Battle of Bosworth Field

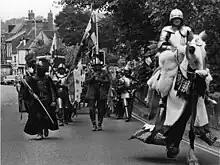
Newport History Society re-enacts Henry's march through Wales to Bosworth Field during the battle's quincentenary celebration.

Although he claimed fourth-generation maternal Lancastrian descendancy, Henry seized the crown by right of conquest. After the battle, Richard's circlet is said to have been found and brought to Henry, who was proclaimed king at the top of Crown Hill, near the village of Stoke Golding. According to Vergil, Henry's official historian, Lord Stanley found the circlet. Historians Stanley Chrimes and Sydney Anglo dismiss the legend of the circlet's finding in a hawthorn bush; none of the contemporary sources reported such an event. Ross, however, does not ignore the legend. He argues that the hawthorn bush would not be part of Henry's coat of arms if it did not have a strong relationship to his ascendance. Baldwin points out that a hawthorn bush motif was already used by the House of Lancaster, and Henry merely added the crown.